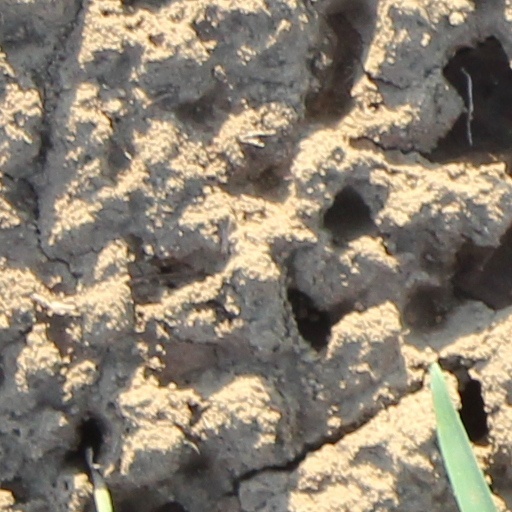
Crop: wheat